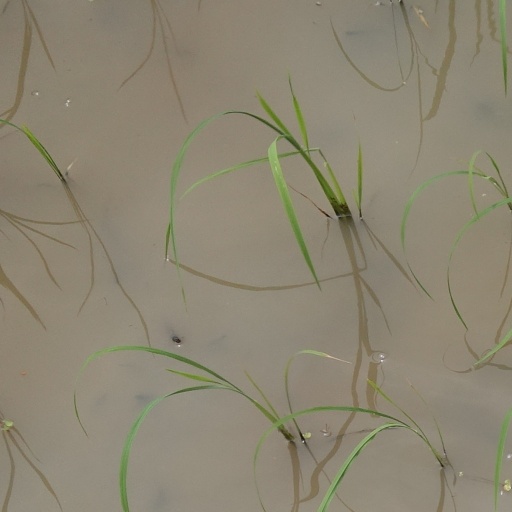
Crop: rice